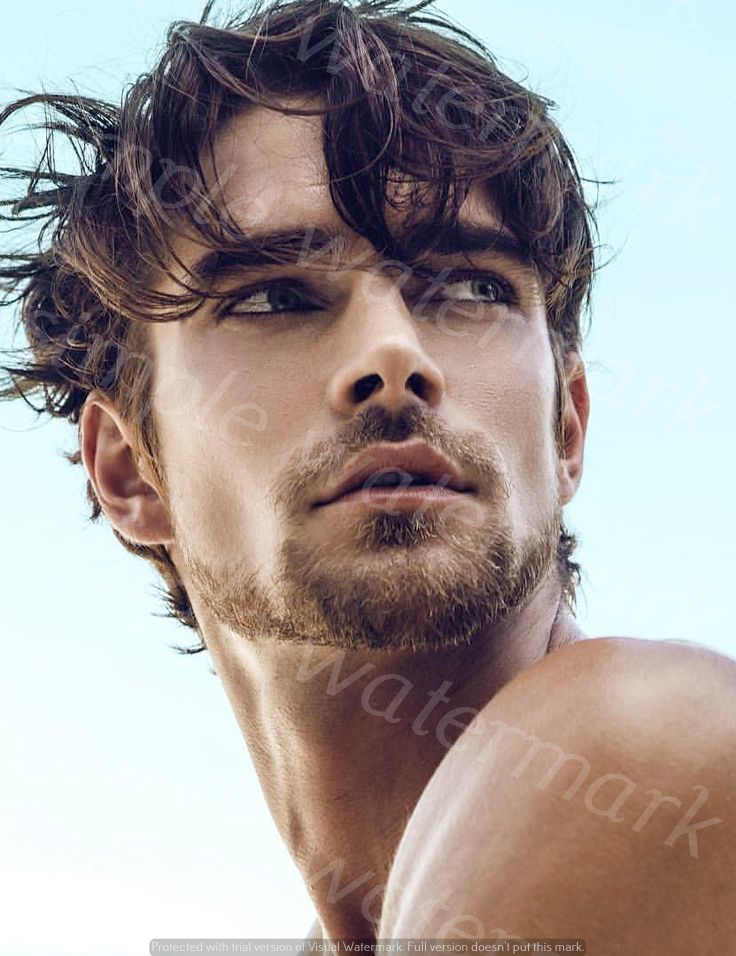
Label: Watermark